Ganghwa Island incident

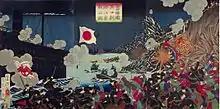
The landing of the forces of the "Un'yō" at Ganghwa Island. Japanese woodblock print.

Ganghwa Island had been a site of violent confrontations between Korean forces and foreign forces over the previous decade. In 1866, the island was briefly occupied during the French expedition against Korea, and in 1871 it was the site of an American expedition.